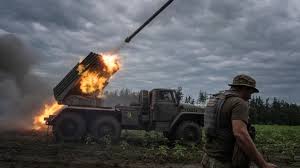
Label: Self Propelled Artillery